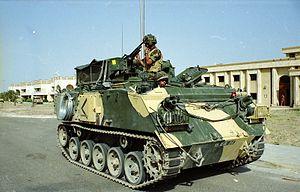
britannique à Bassorah
Le siège des bases britanniques à Bassorah est mené par l'Armée du Mahdi entre le 27 février et le 3 septembre 2007 pendant la guerre d'Irak.
Bassorah est la deuxième ville d’Irak, après Bagdad, la capitale, avec une population estimée en 2008 à environ 2 300 000 habitants. C'est la capitale de la province d'Al-Basra. Principal port du pays, la ville est située sur le Chatt-el-Arab, estuaire commun des fleuves Tigre et Euphrate, à 55 km en amont du golfe Persique et à 550 km de Bagdad.
La guerre d'Irak ou seconde guerre du Golfe commence officiellement le 20 mars 2003 avec l'invasion de l'Irak par la coalition menée par les États-Unis contre le Parti Baas de Saddam Hussein. L'invasion a conduit à la défaite rapide de l'armée irakienne, à la capture et l'exécution de Saddam Hussein et à la mise en place d'un nouveau gouvernement.